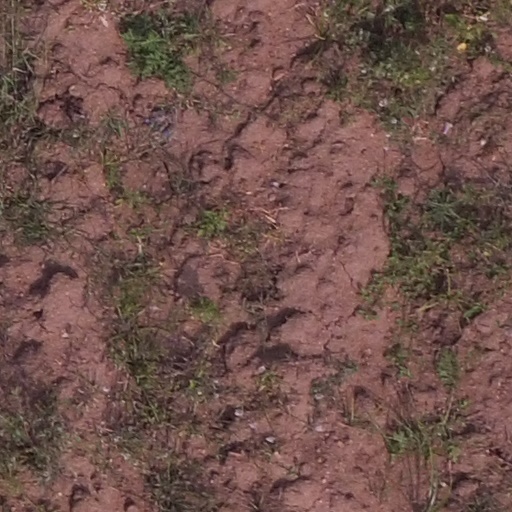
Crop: maize; corn